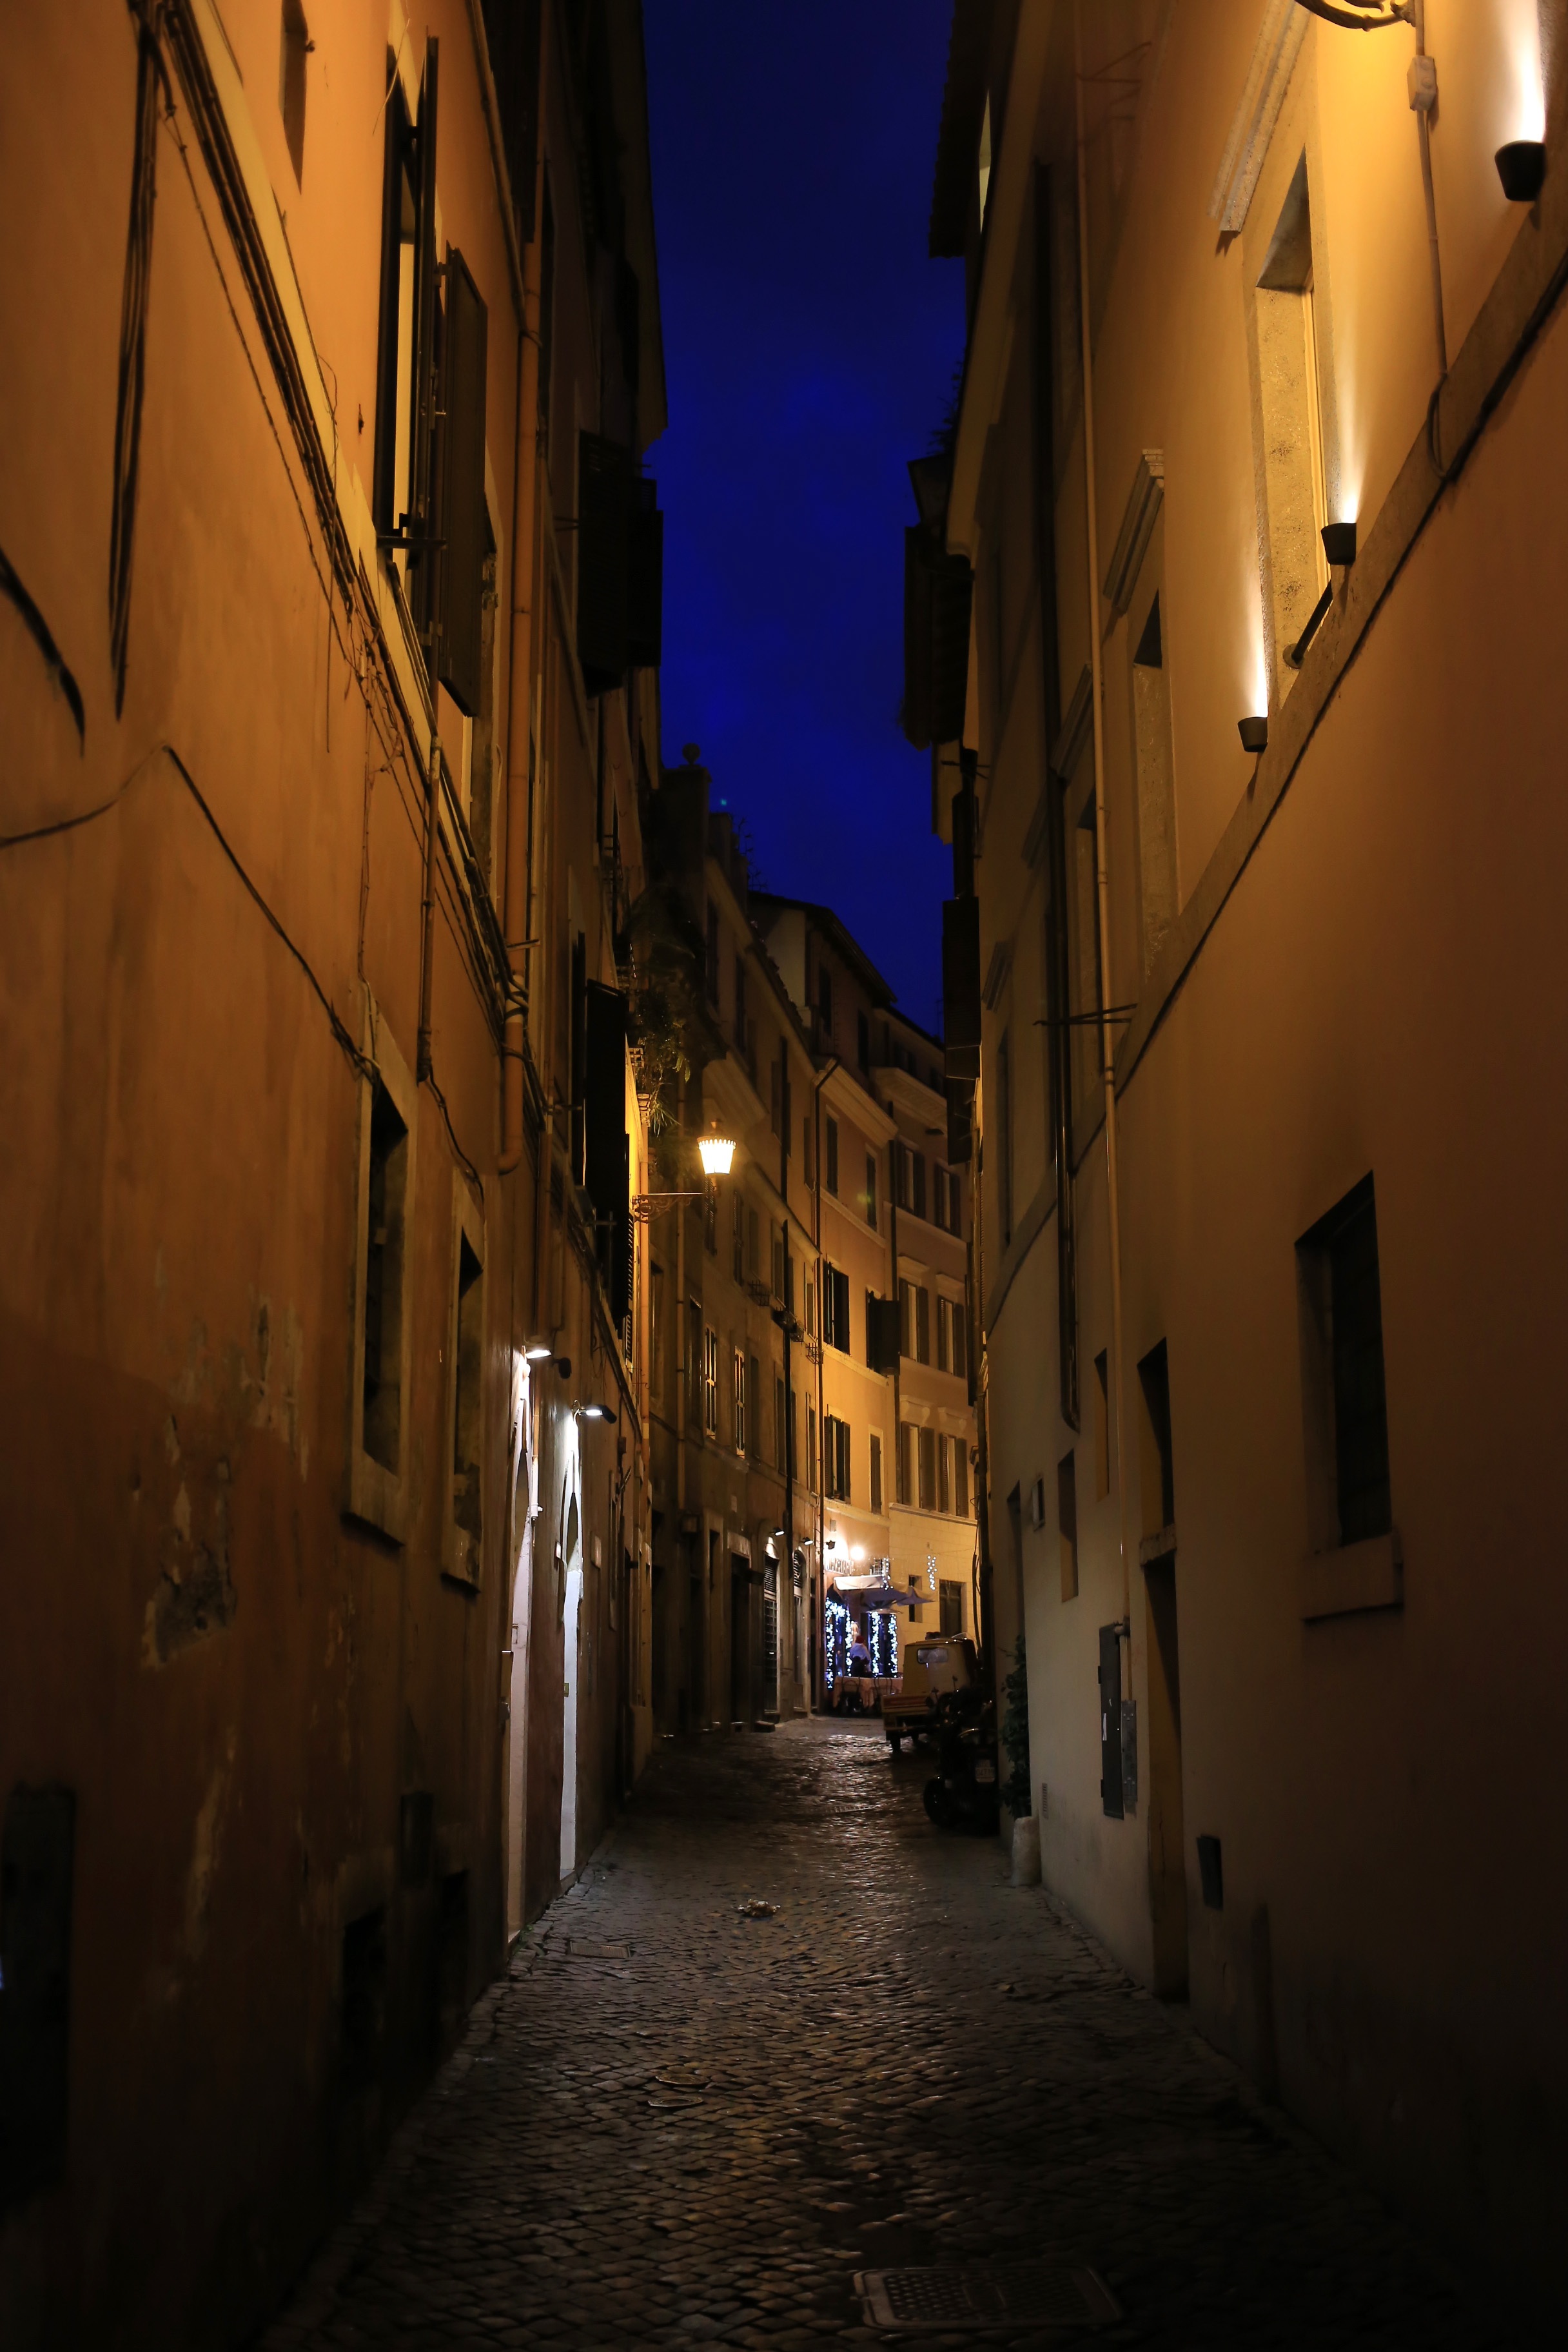
outdoor, light, architecture, road, street, night, town, view, old, alley, city, travel, europe, evening, color, landmark, italy, darkness, street light, historic, tourism, lane, lighting, infrastructure, scene, european, shape, italian, neighbourhood, urban area, italy streets